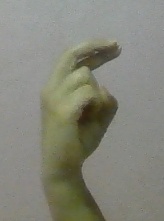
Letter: zay